Tucker, Georgia

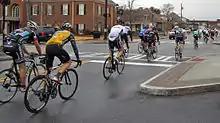
Cyclist completing the weekly ‘’Tucker Ride.’’

Tucker first appeared as a census designated place in the 1980 U.S. census and after incorporation was listed as a city in the 2020 U.S. census.